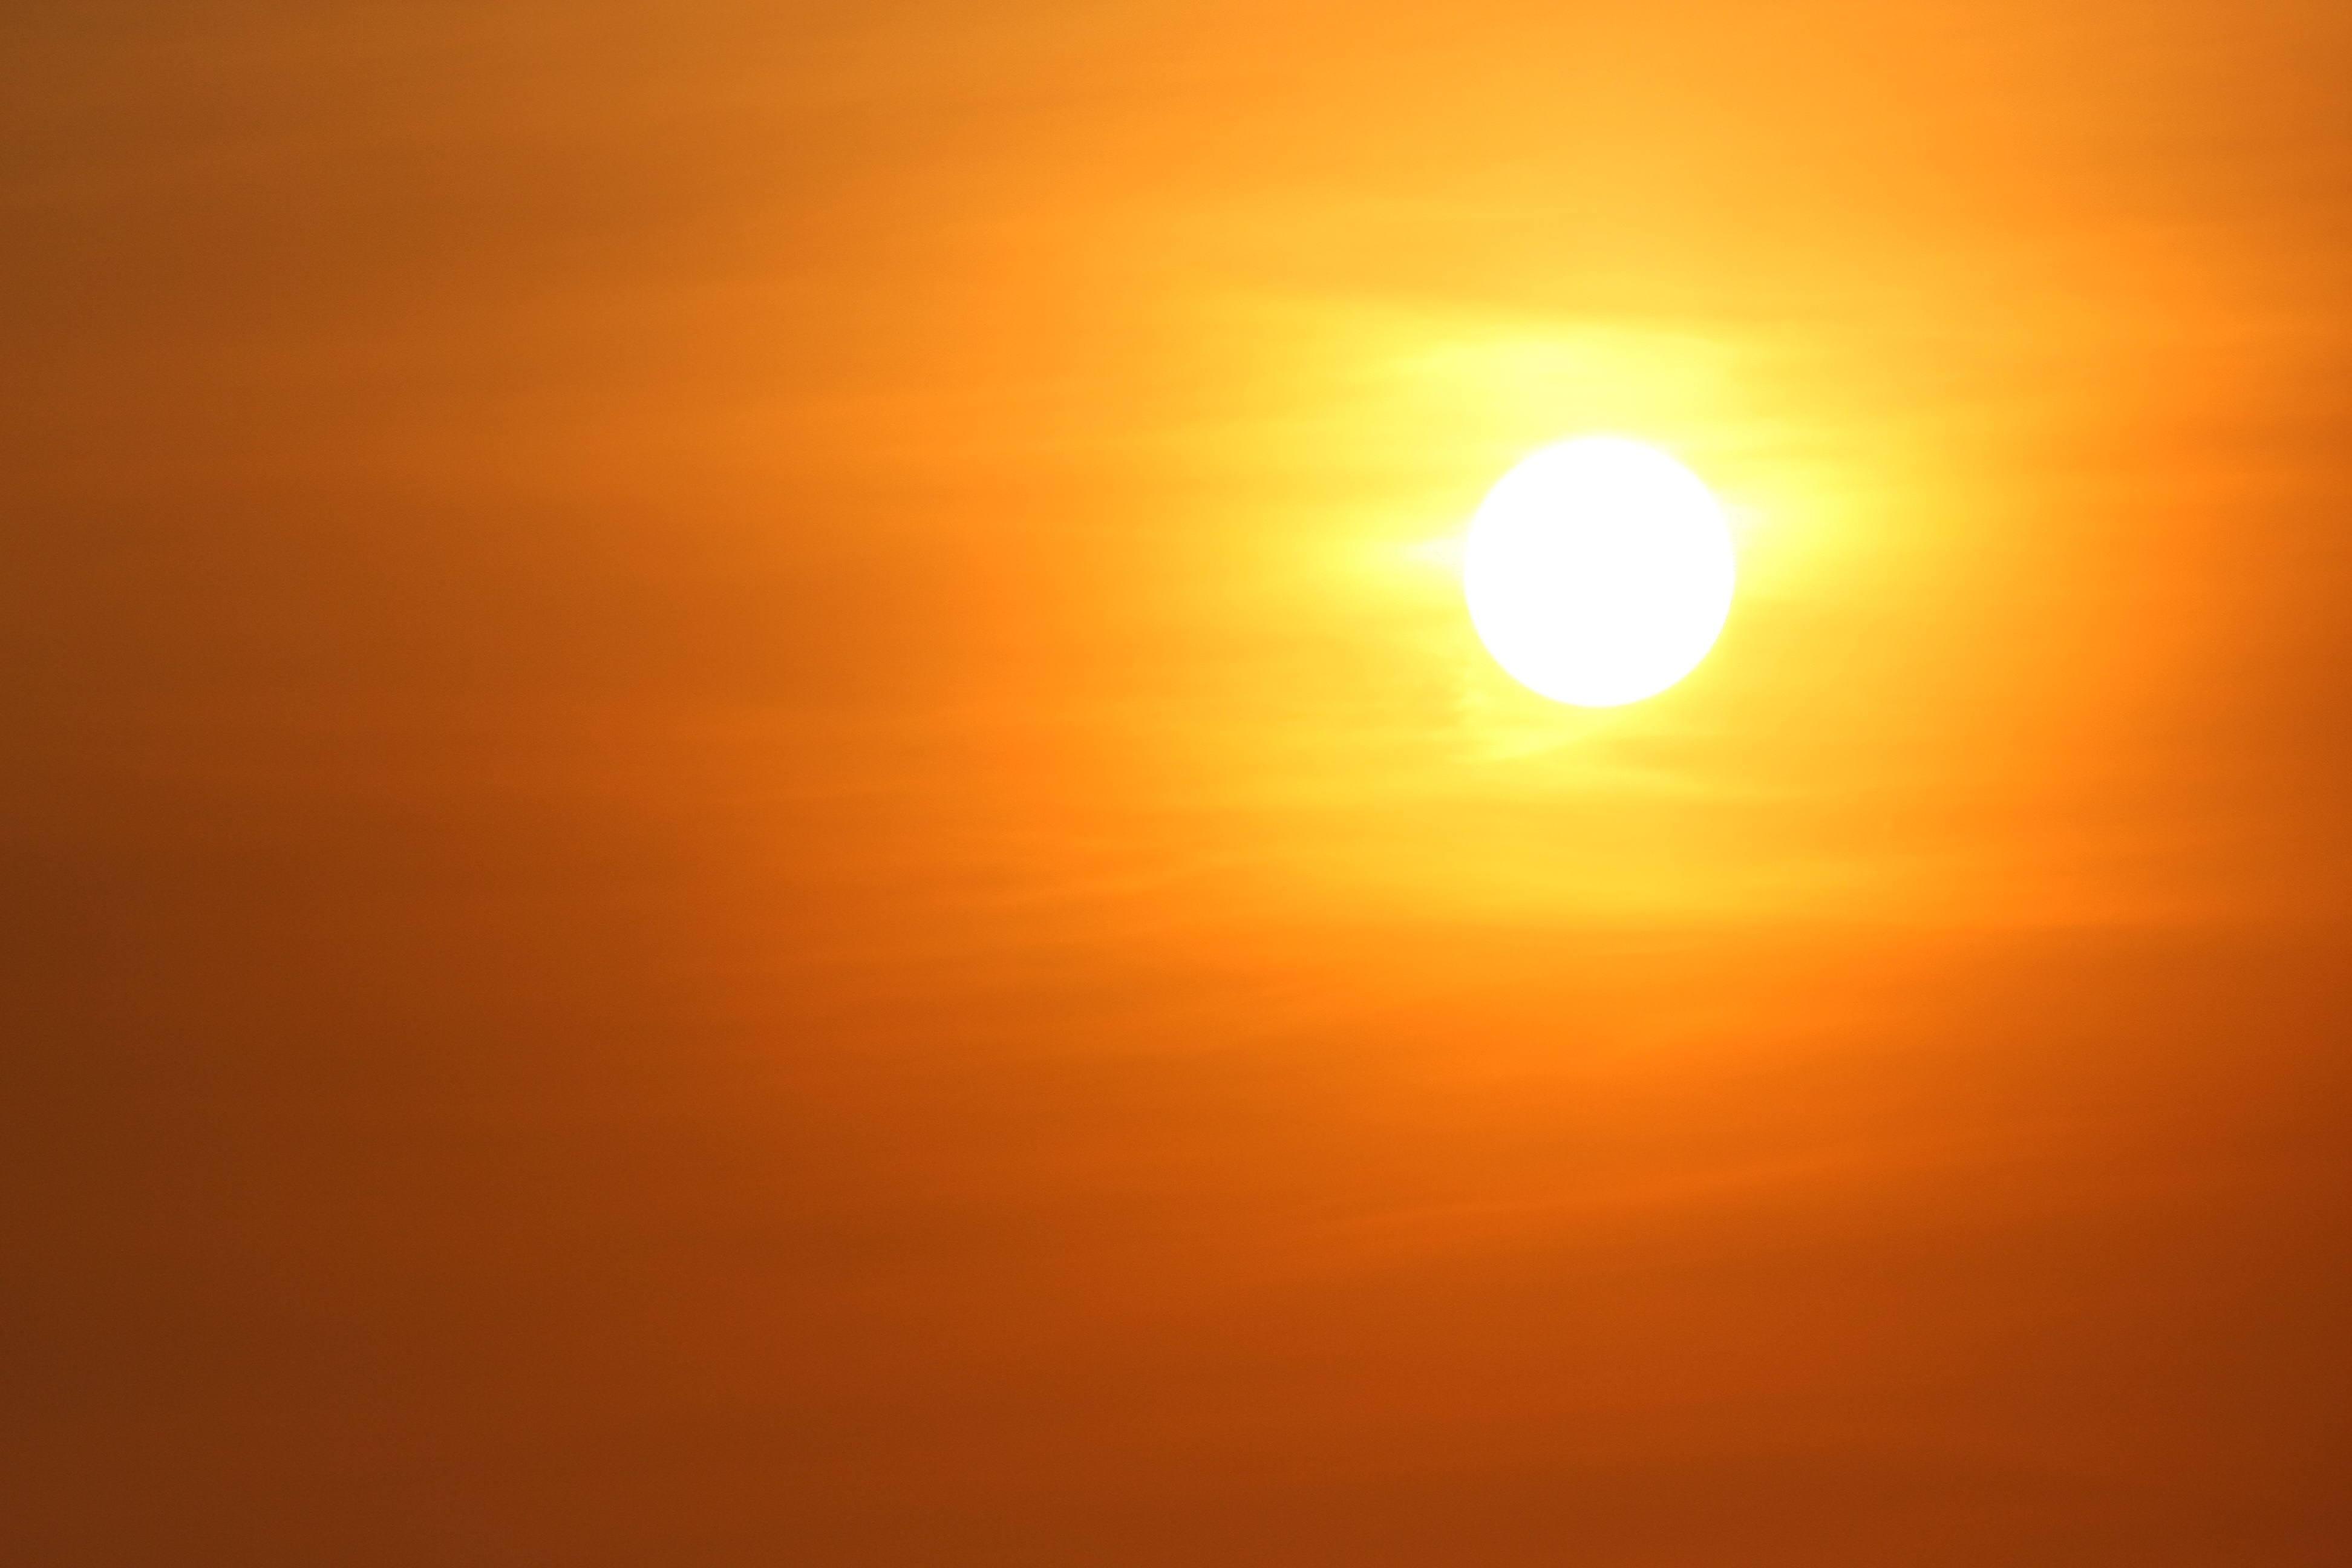
horizon, light, glowing, sky, sun, sunrise, sunset, sunlight, morning, dawn, atmosphere, dusk, orange, red, heaven, yellow, gold, afterglow, astronomical object, red sky at morning